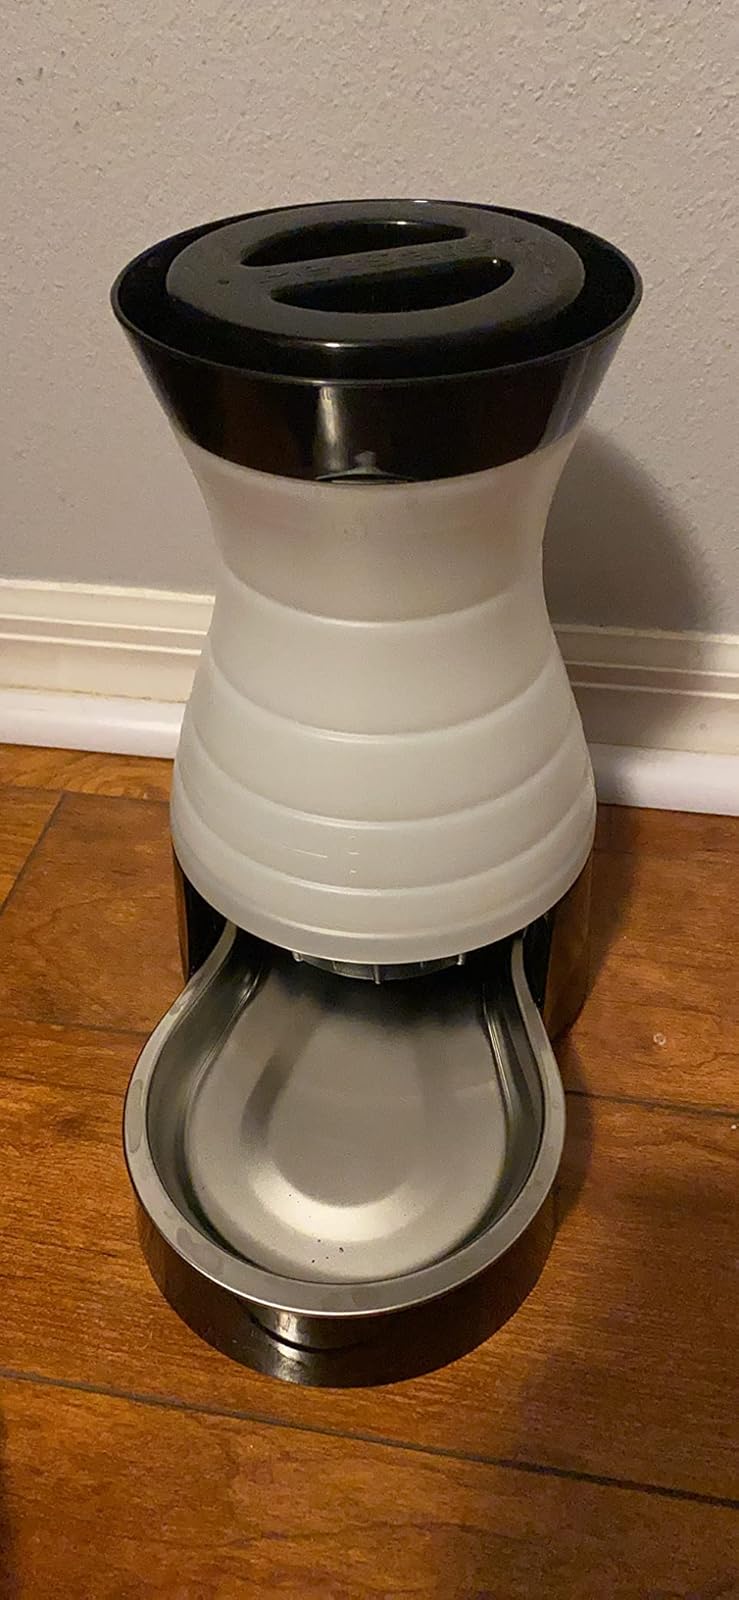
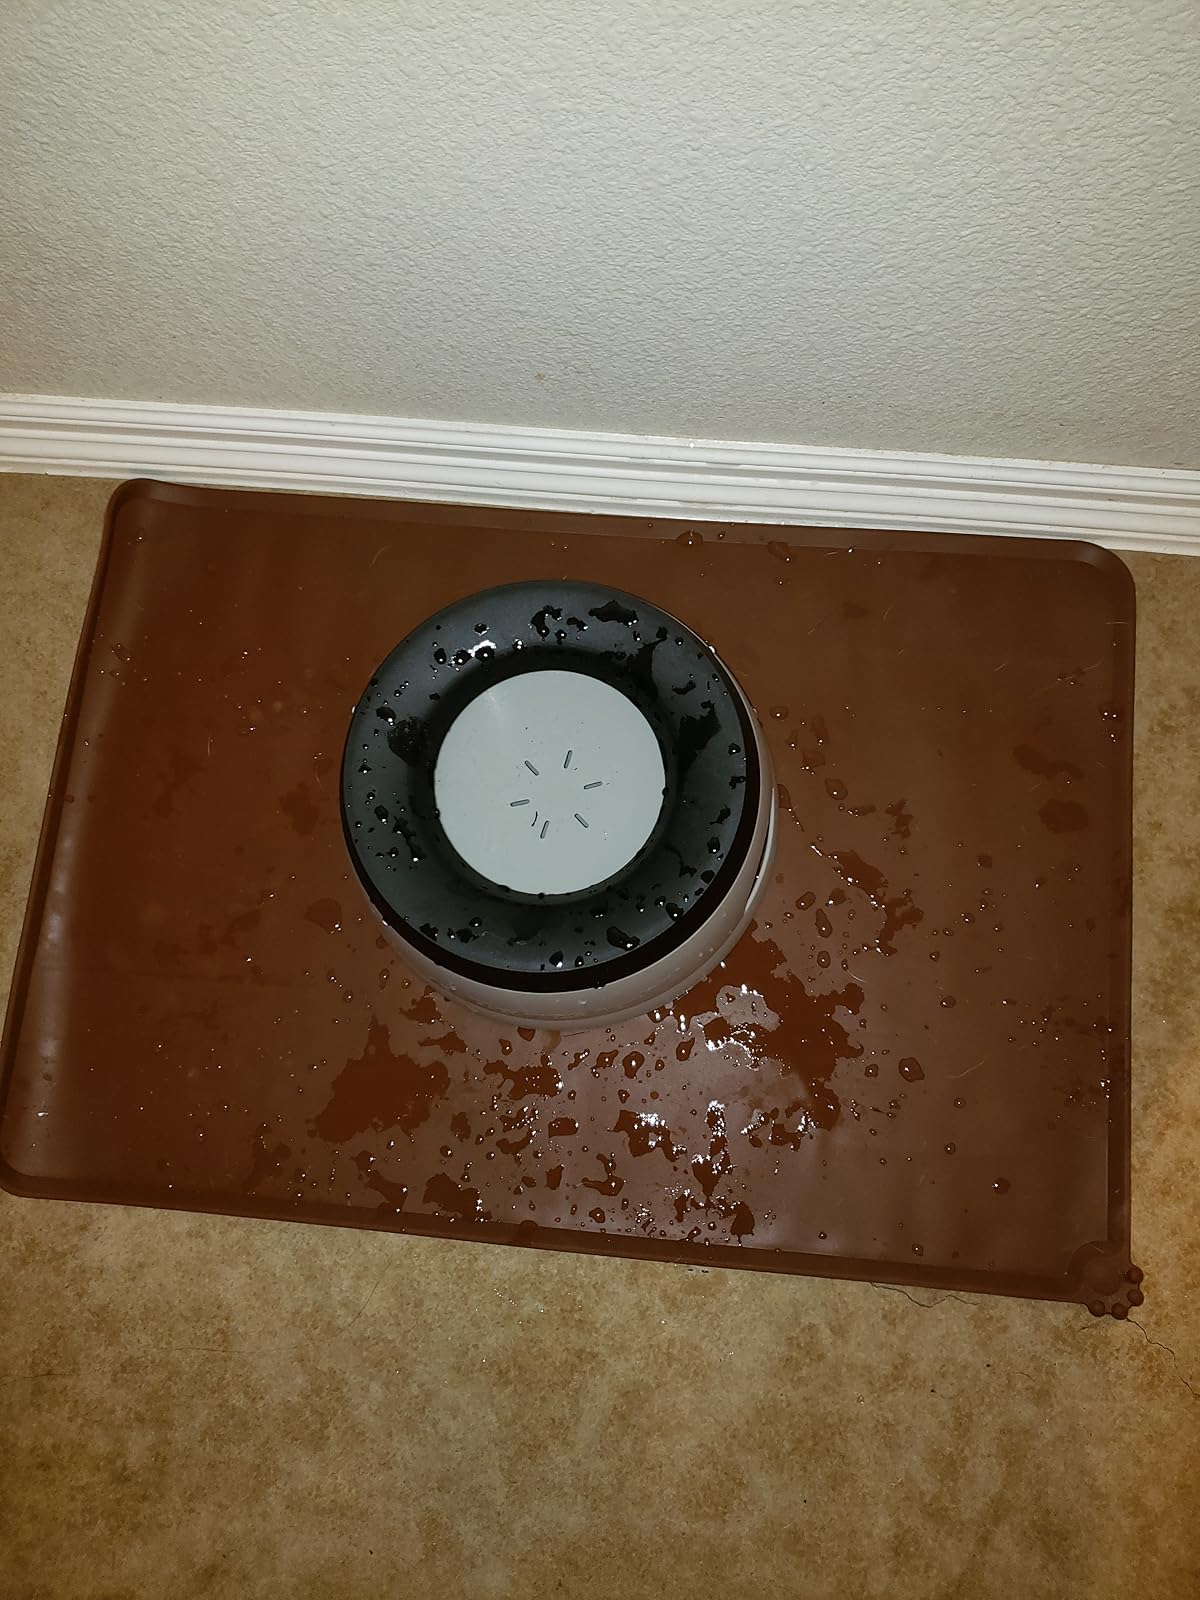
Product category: items_bowl
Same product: no